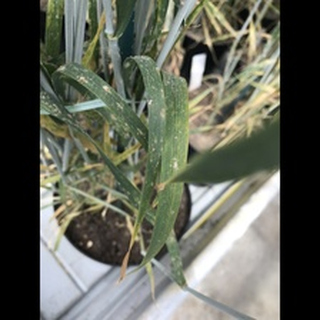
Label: wheat_mildew